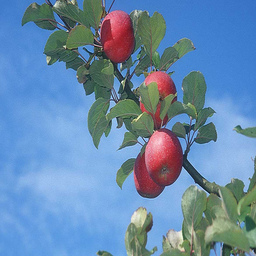
Label: Apple